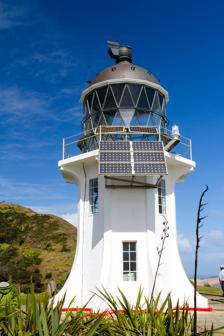
Building: Cape Reinga Lighthouse
Country: Unknown
Year built: 1941
Lighthouse in New Zealand Lighthouse Cape Reinga Lighthouse Location North Island , Far North District , Northland Region , New Zealand Coordinates 34°25′36″S 172°40′40″E / 34.426639°S 172.677639°E / -34.426639; 172.677639 Tower Constructed 1941 Construction concrete (tower) Automated 1987 Height 10 m (33 ft) Shape octagon Markings white (tower), black (lantern) Power source solar power Operator Maritime New Zealand Light First lit 1941 Focal height 165 m (541 ft) Range 19 nmi (35 km; 22 mi) Characteristic Fl W 12s Cape Reinga Lighthouse is a lighthouse at Cape Reinga in the Northland Region of the North Island of New Zealand. It is owned and operated by Maritime New Zealand . The lighthouse is a common New Zealand icon and a popular tourist destination although the lighthouse itself is not open to the public. History Journal kept by Cape Reinga Lighthouse Keeper (1945) The lighthouse was built in 1941 and first lit during May of that year. It was the last manned light to be built in New Zealand and replaced the Cape Maria Van Diemen Lighthouse , located on nearby Motuopao Island , which had been built in 1879. Accessing that lighthouse was difficult due to the rough seas in the area, so in 1938, it was decided to move the lighthouse to Cape Reinga for safety reasons. The complete lantern fittings from Motuopao Island were reused at Cape Reinga, though the new lighthouse was fitted with a 1000 watt electrical lamp instead that could be seen for 26 nautical miles (48 km). The lamp was powered by a diesel generator. In 1987, the lighthouse was fully automated and the lighthouse keepers were withdrawn.  The lighthouse is now monitored remotely from Wellington .  In May 2000 the original lens and lamp were replaced by a 50 watt beacon.  The beacon is powered by batteries that are recharged by solar cells.  The beacon flashes every 12 seconds and can be seen for 19 nautical miles (35 km). See also New Zealand portal Engineering portal List of lighthouses in New Zealand References